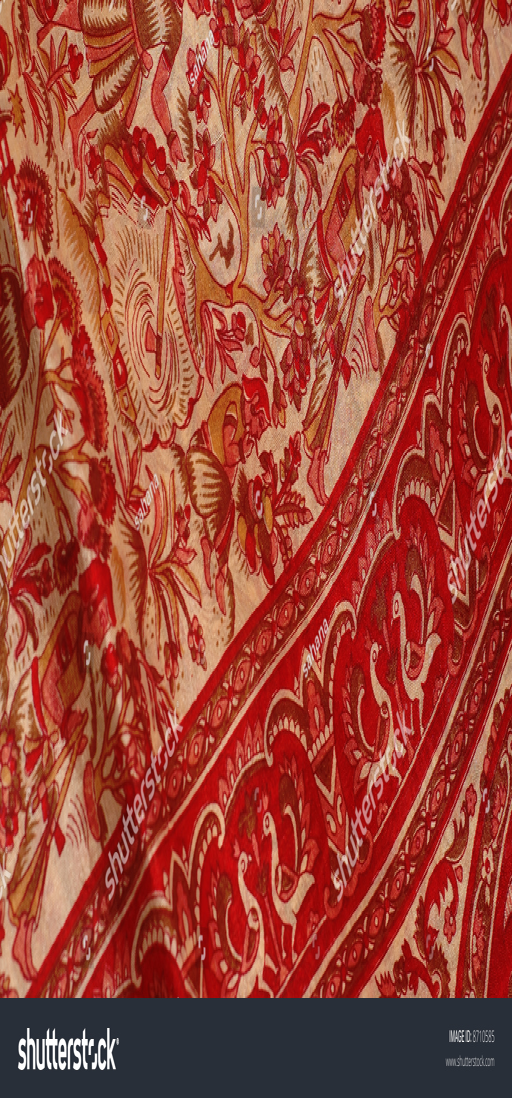
this is a red sari .